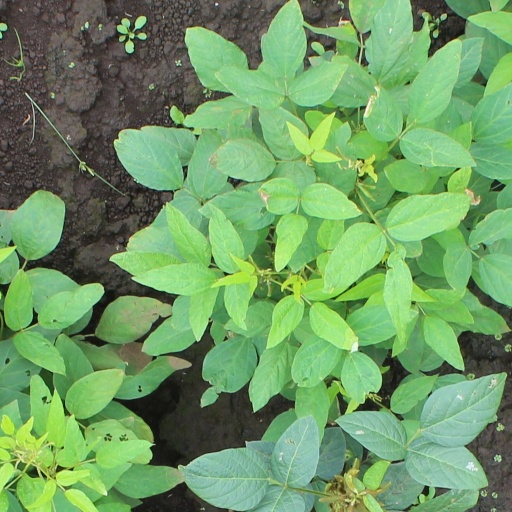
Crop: soybean